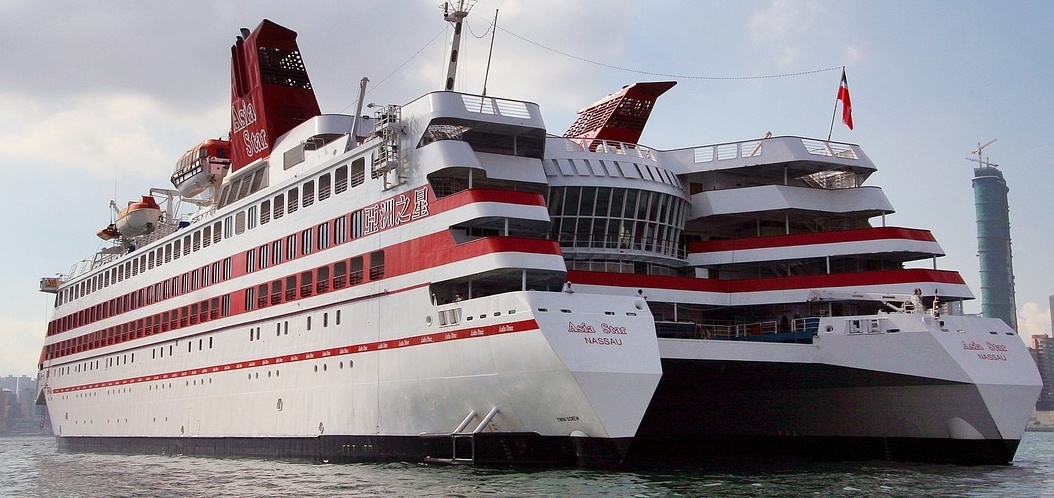
Vehicle type: Ships